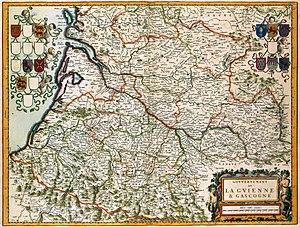
Cette page concerne l’année 1650 du calendrier grégorien.